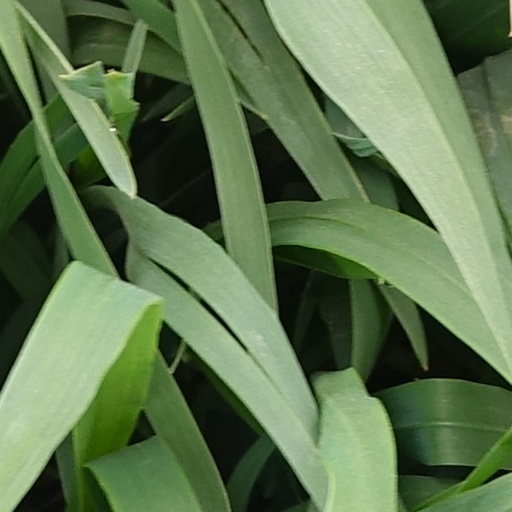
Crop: wheat